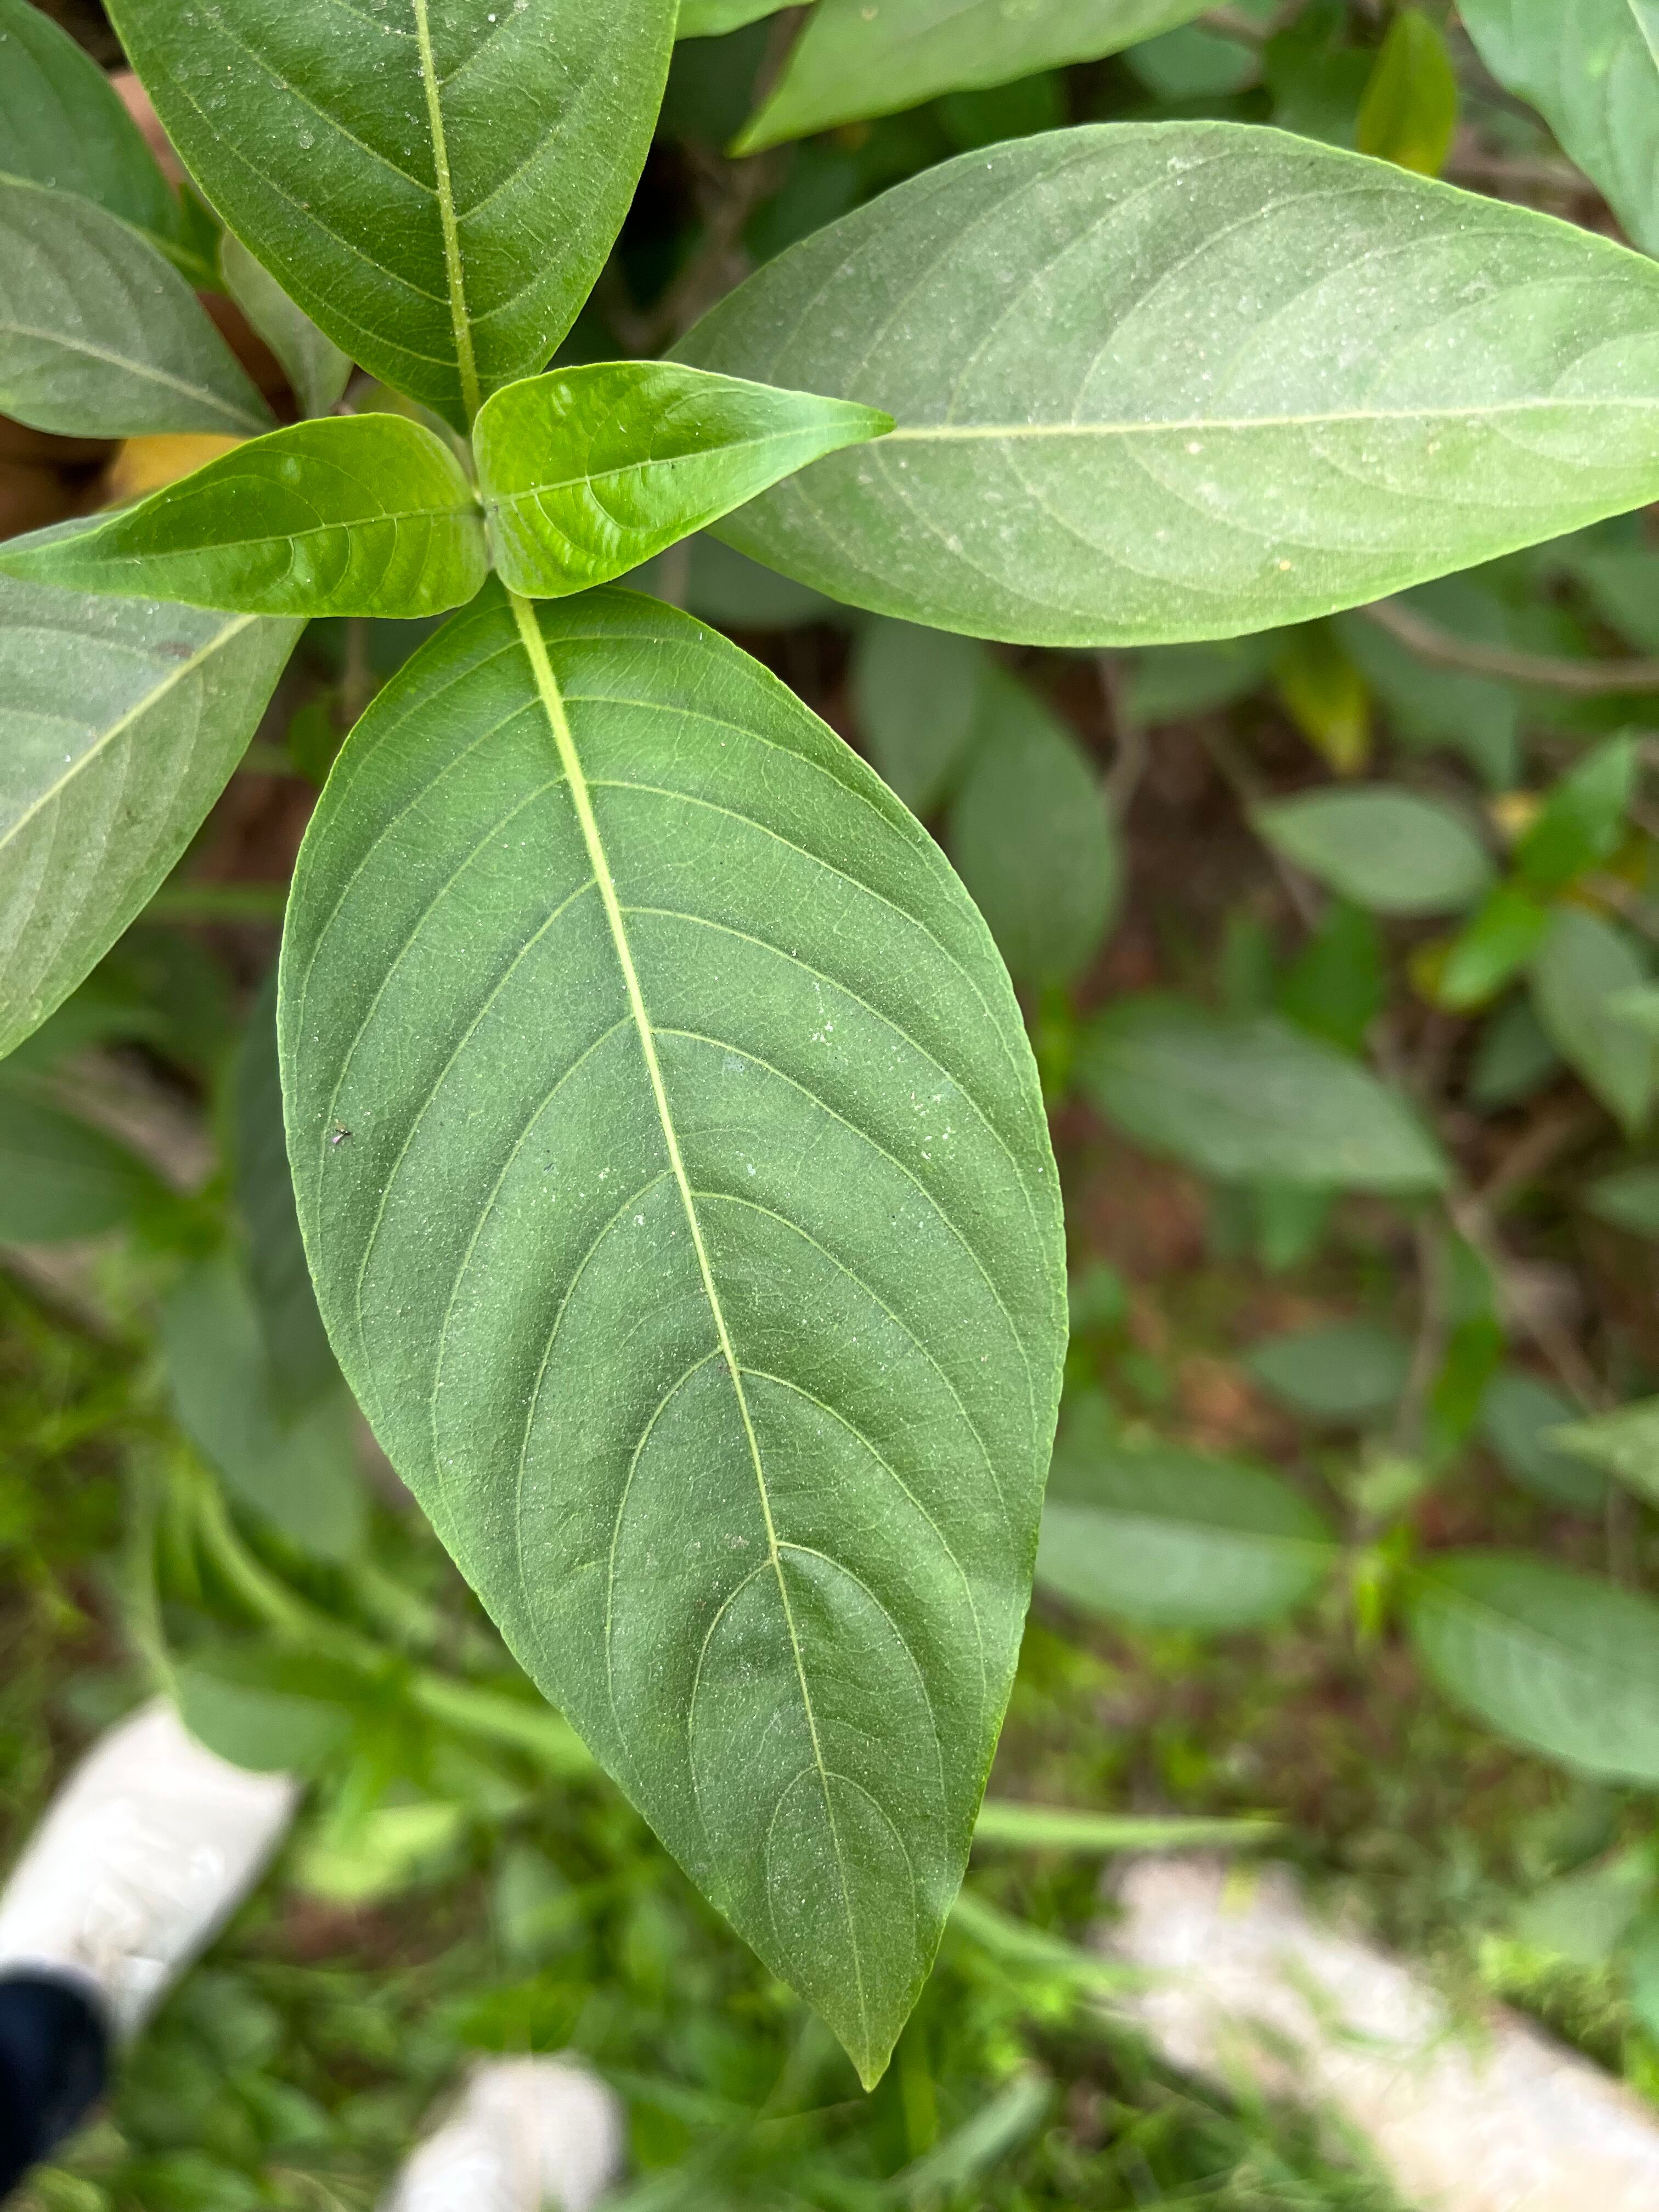
Plant species: justicia-adhatoda